BREIN

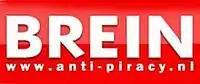
Former Logo

Tim (Timotheus Jacobus) Kuik, a law graduate of the University of Amsterdam (1982), oversaw the activities of BREIN from its inception. He assumed leadership of BREIN in 1999 after returning to his native Netherlands from Los Angeles, where he had headed the Motion Picture Association's global anti-piracy programme from 1996. He had originally worked for CIC Video, a joint venture between Paramount Pictures and Universal Pictures which represented a change in policy from attempts to ban VHS, and led MPA's anti-piracy activities in Europe from 1992, which included interventions in Hungary and Bulgaria. Before leaving Los Angeles, on 21 February 1998 he presented a paper titled "How the East Was Won: Legal Aspects of the Entertainment Business in Russia" at a conference there. By the time of its publication in summer 1999 under the changed title "Piracy in Russia: An Epidemic", Kuik was listed as the General Director of BREIN.